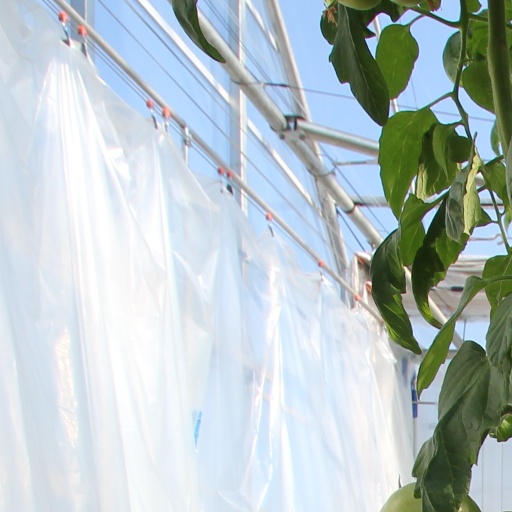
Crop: tomato